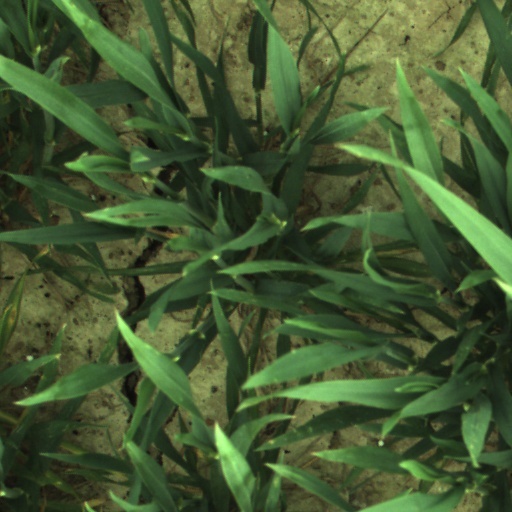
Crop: wheat